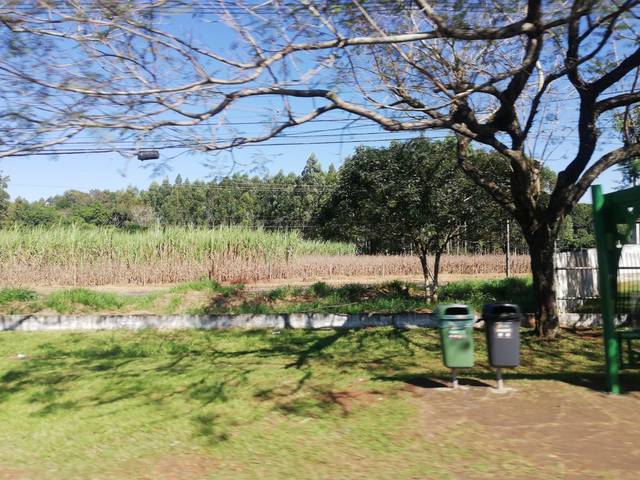
Region: Brazil
Coordinates: -25.563, -54.56